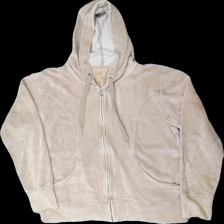
View: front
Type: Hoodie
Category: Ladies
Brand: Not in the list
Brand text on label: N&W Woman
Colors: Beige
Material: 100% cotton
Cut: Regular
Size: XL
Season: All
Price range: <50
Recommended usage: Export
Comment: very bubbly zipper